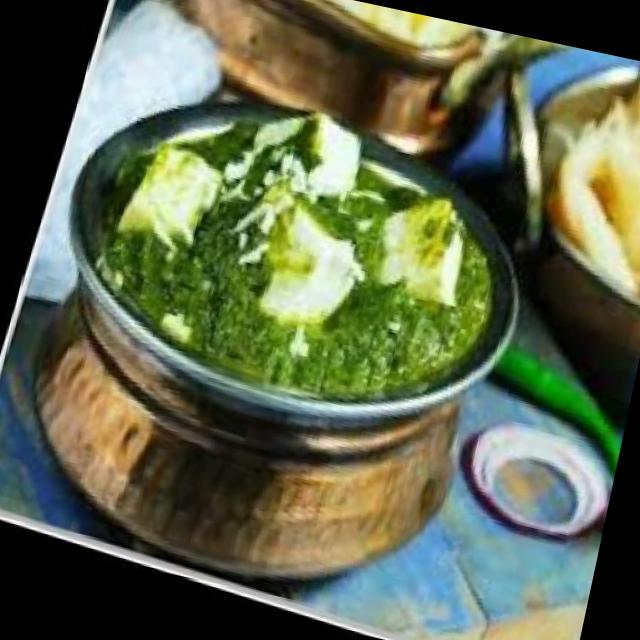
Dish: palak_paneer